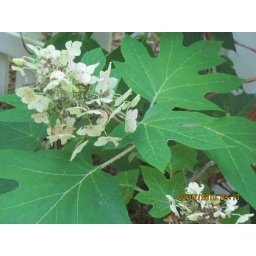
One of many simple plants there. Seeing green stuff by the beach is always so relaxing.